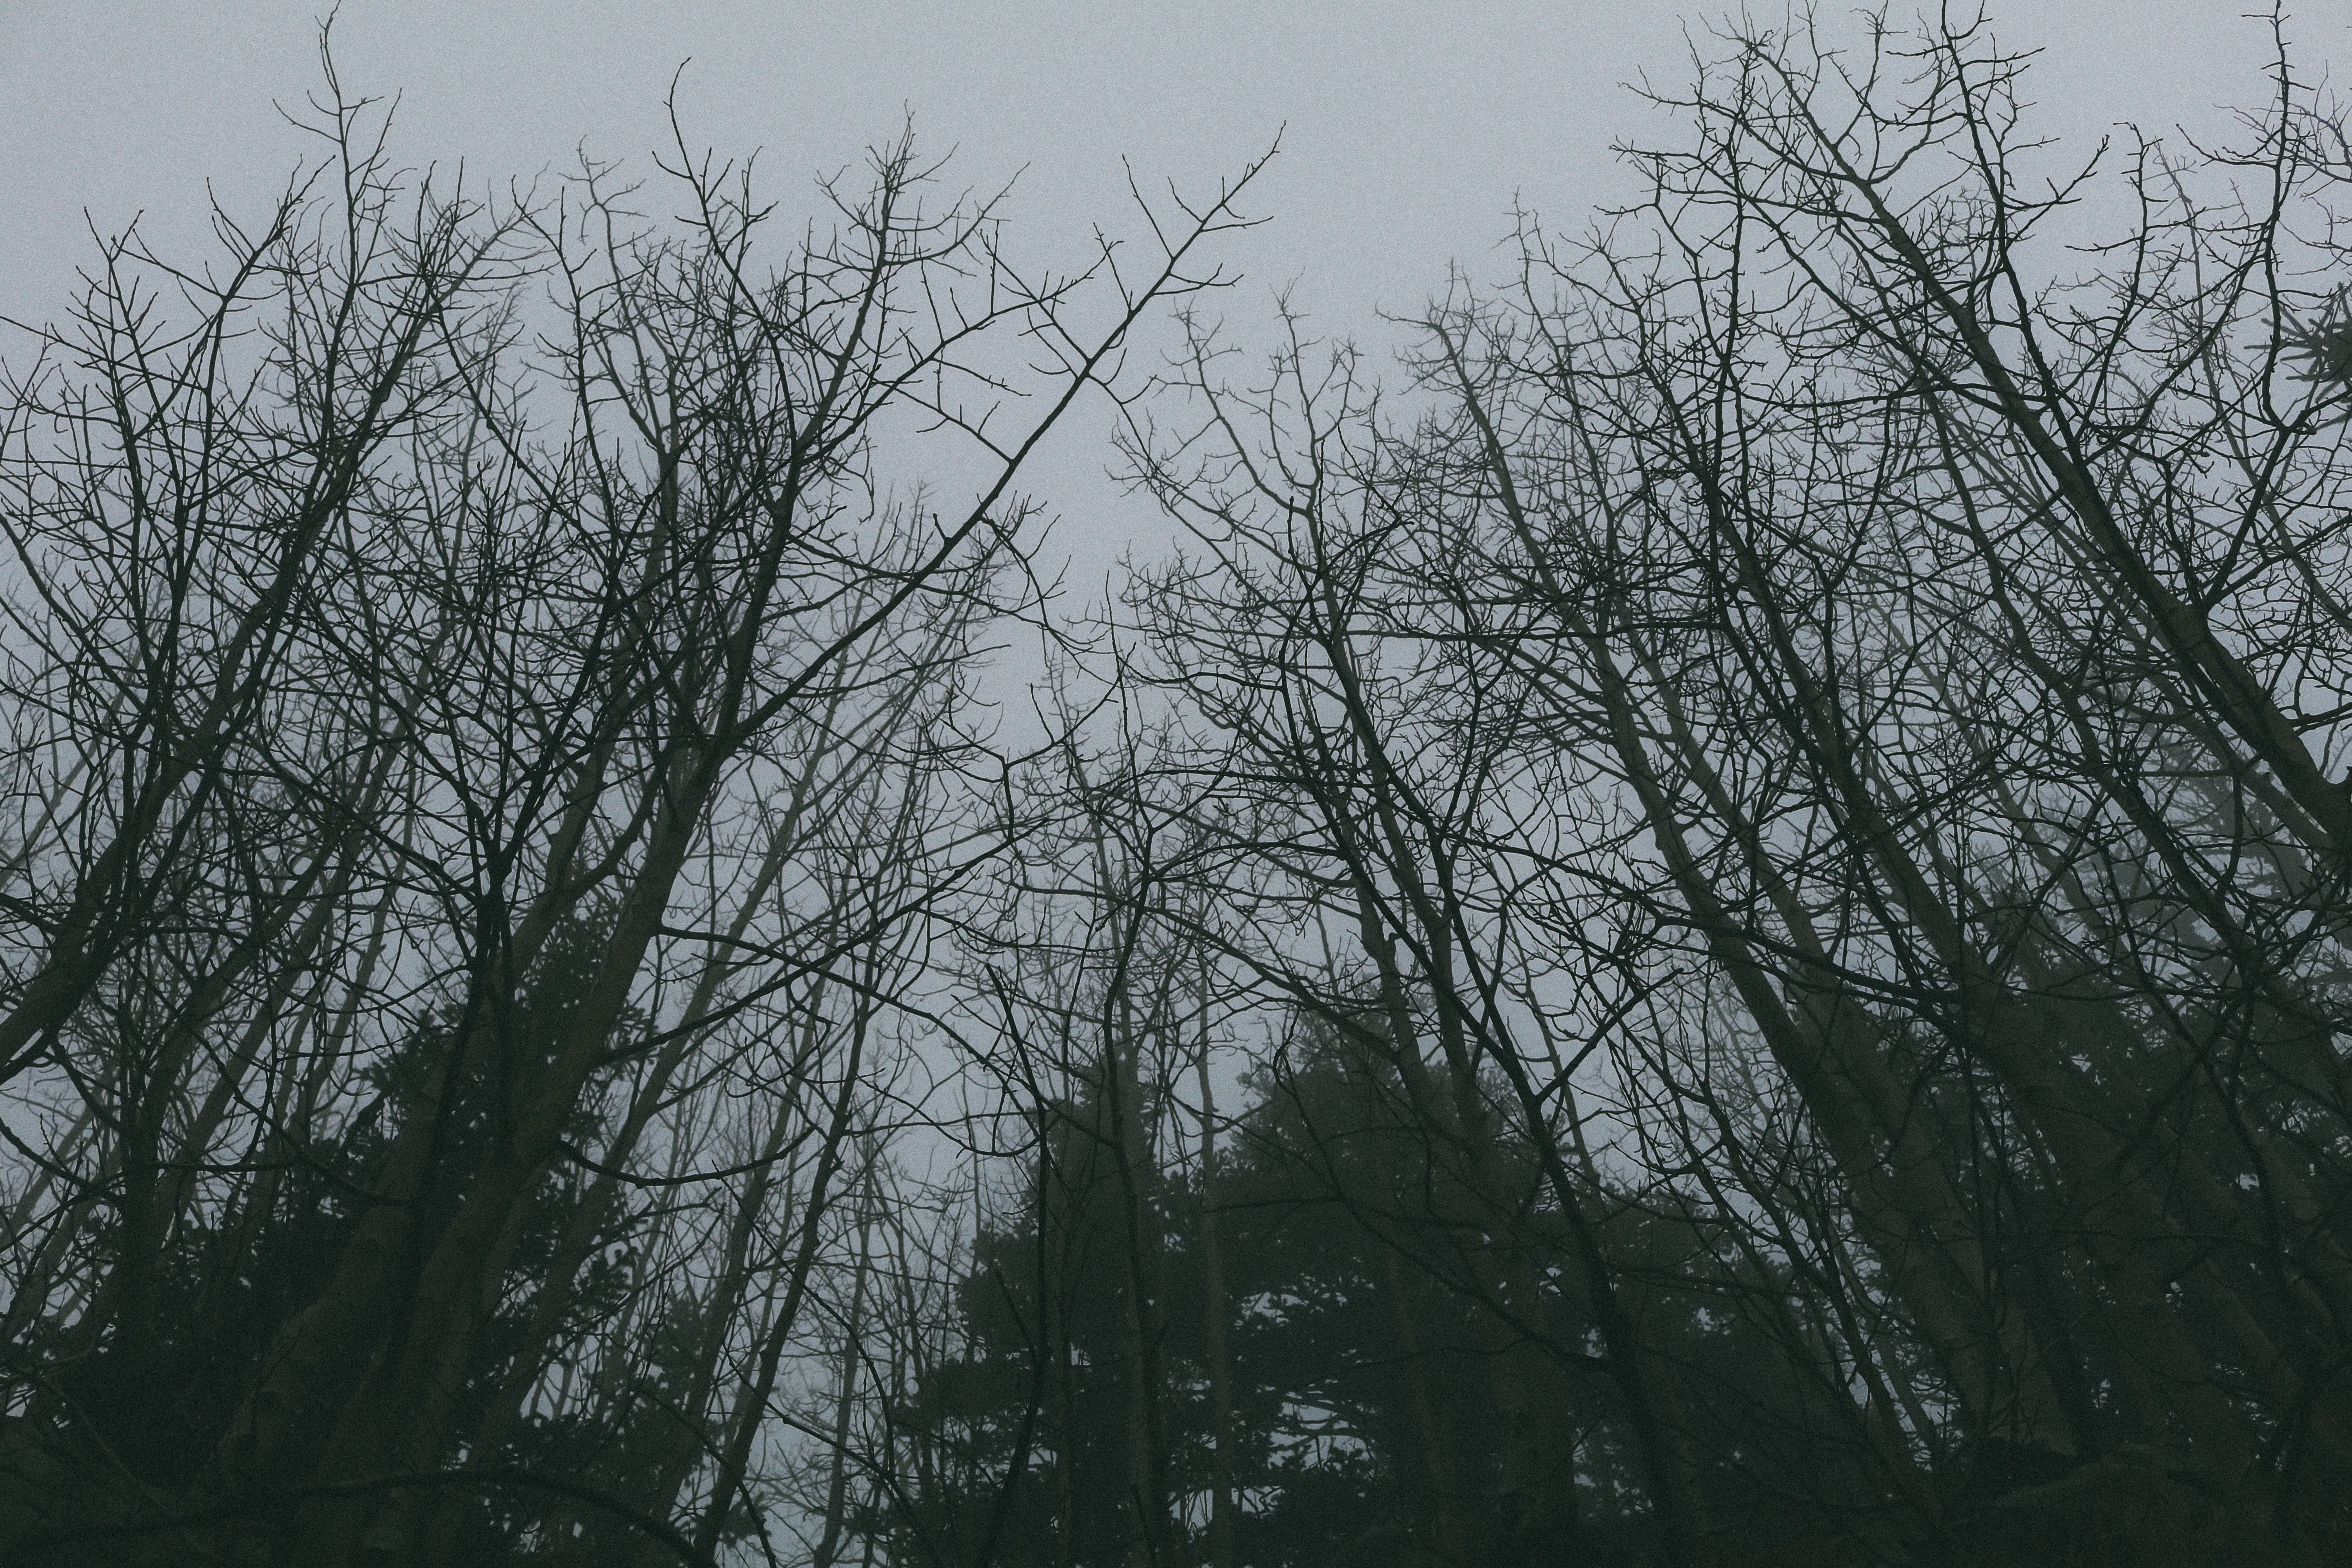
tree, nature, forest, grass, branch, snow, winter, plant, fog, mist, sunlight, morning, leaf, weather, monochrome, season, woodland, habitat, ecosystem, natural environment, atmospheric phenomenon, woody plant